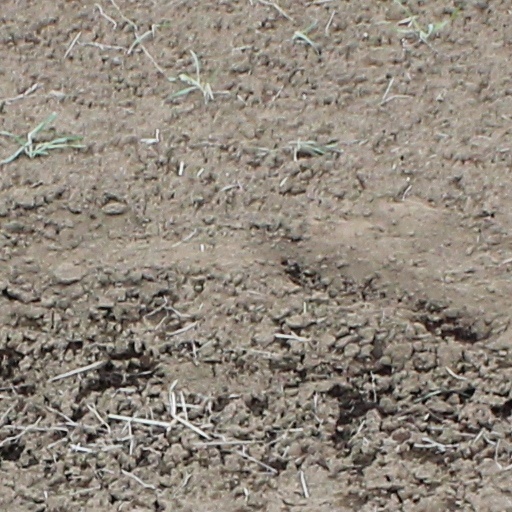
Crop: wheat